Blood test

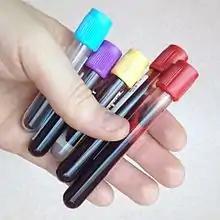
Vacutainer tubes used in the collection of blood. During venipuncture, pressure differences between the vein and the vacuum in the Vacutainer forces blood into the tube.

A basic metabolic panel measures sodium, potassium, chloride, bicarbonate, blood urea nitrogen (BUN), magnesium, creatinine, glucose, and sometimes calcium. Tests that focus on cholesterol levels can determine LDL and HDL cholesterol levels, as well as triglyceride levels.